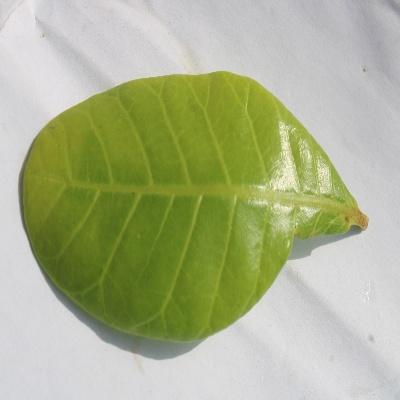
Crop: Cashew
Condition: healthy